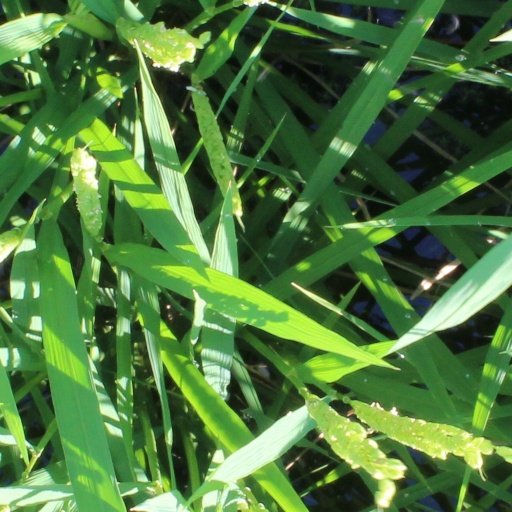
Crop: rice